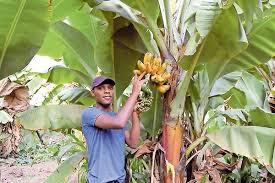
Shamba la ndizi, kuna migomba ya ndizi. Ndizi hii imeeka ndizi na imeivia pale. Mwanaume mmoja amesimama pale kuangalia ndizi ambayo imeiva.